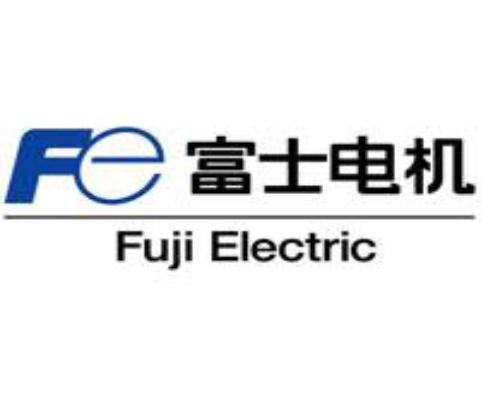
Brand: Fuji Electric
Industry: Electronic